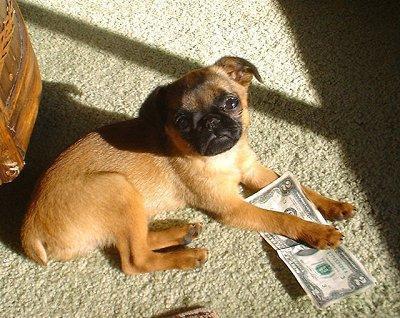
Brabancon_griffon